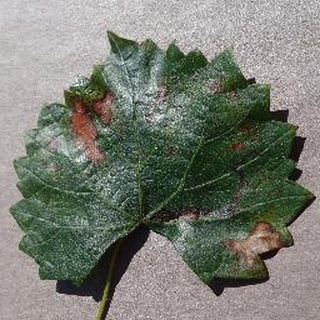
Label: grape_esca_black_measles